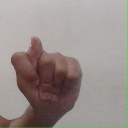
अक्षर: ट